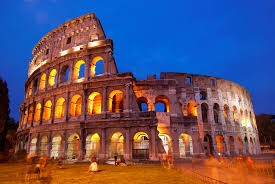
Landmark: Roman Colosseum